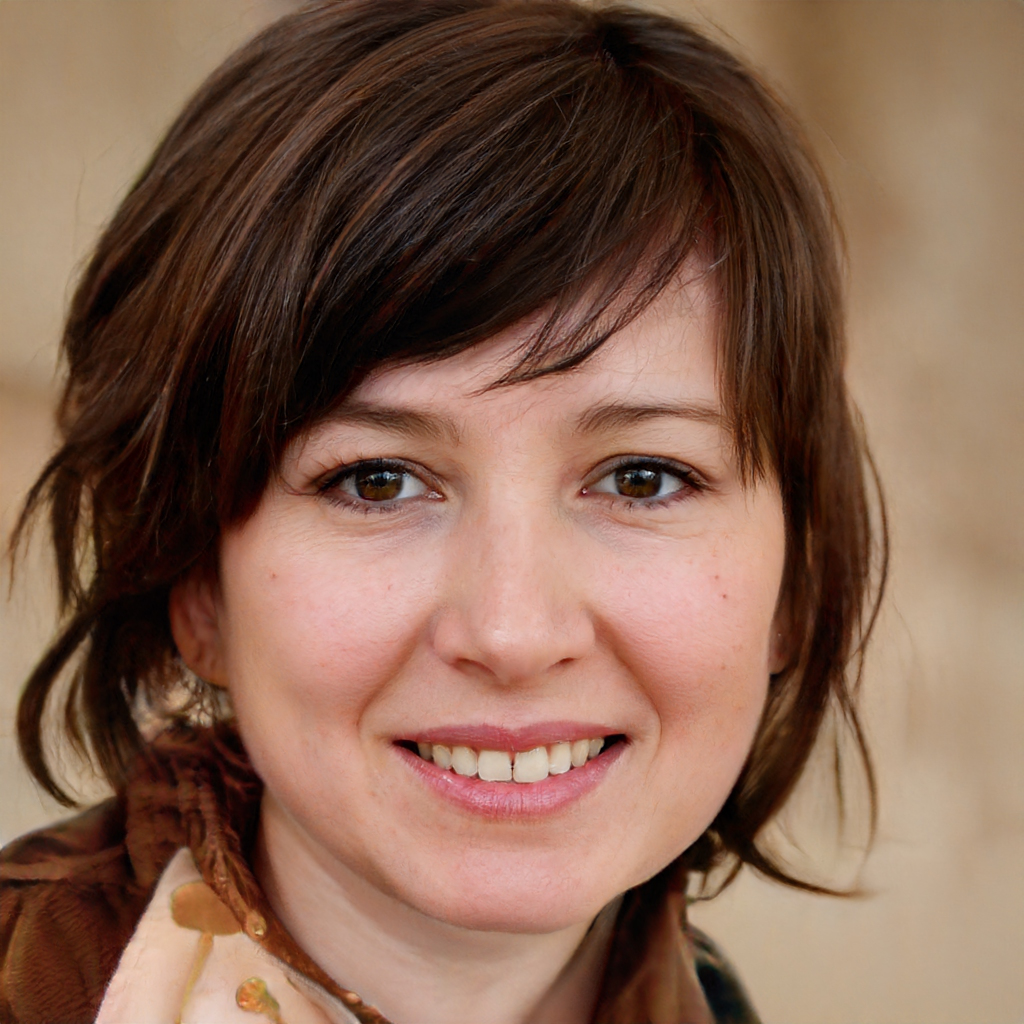
Gender: Female